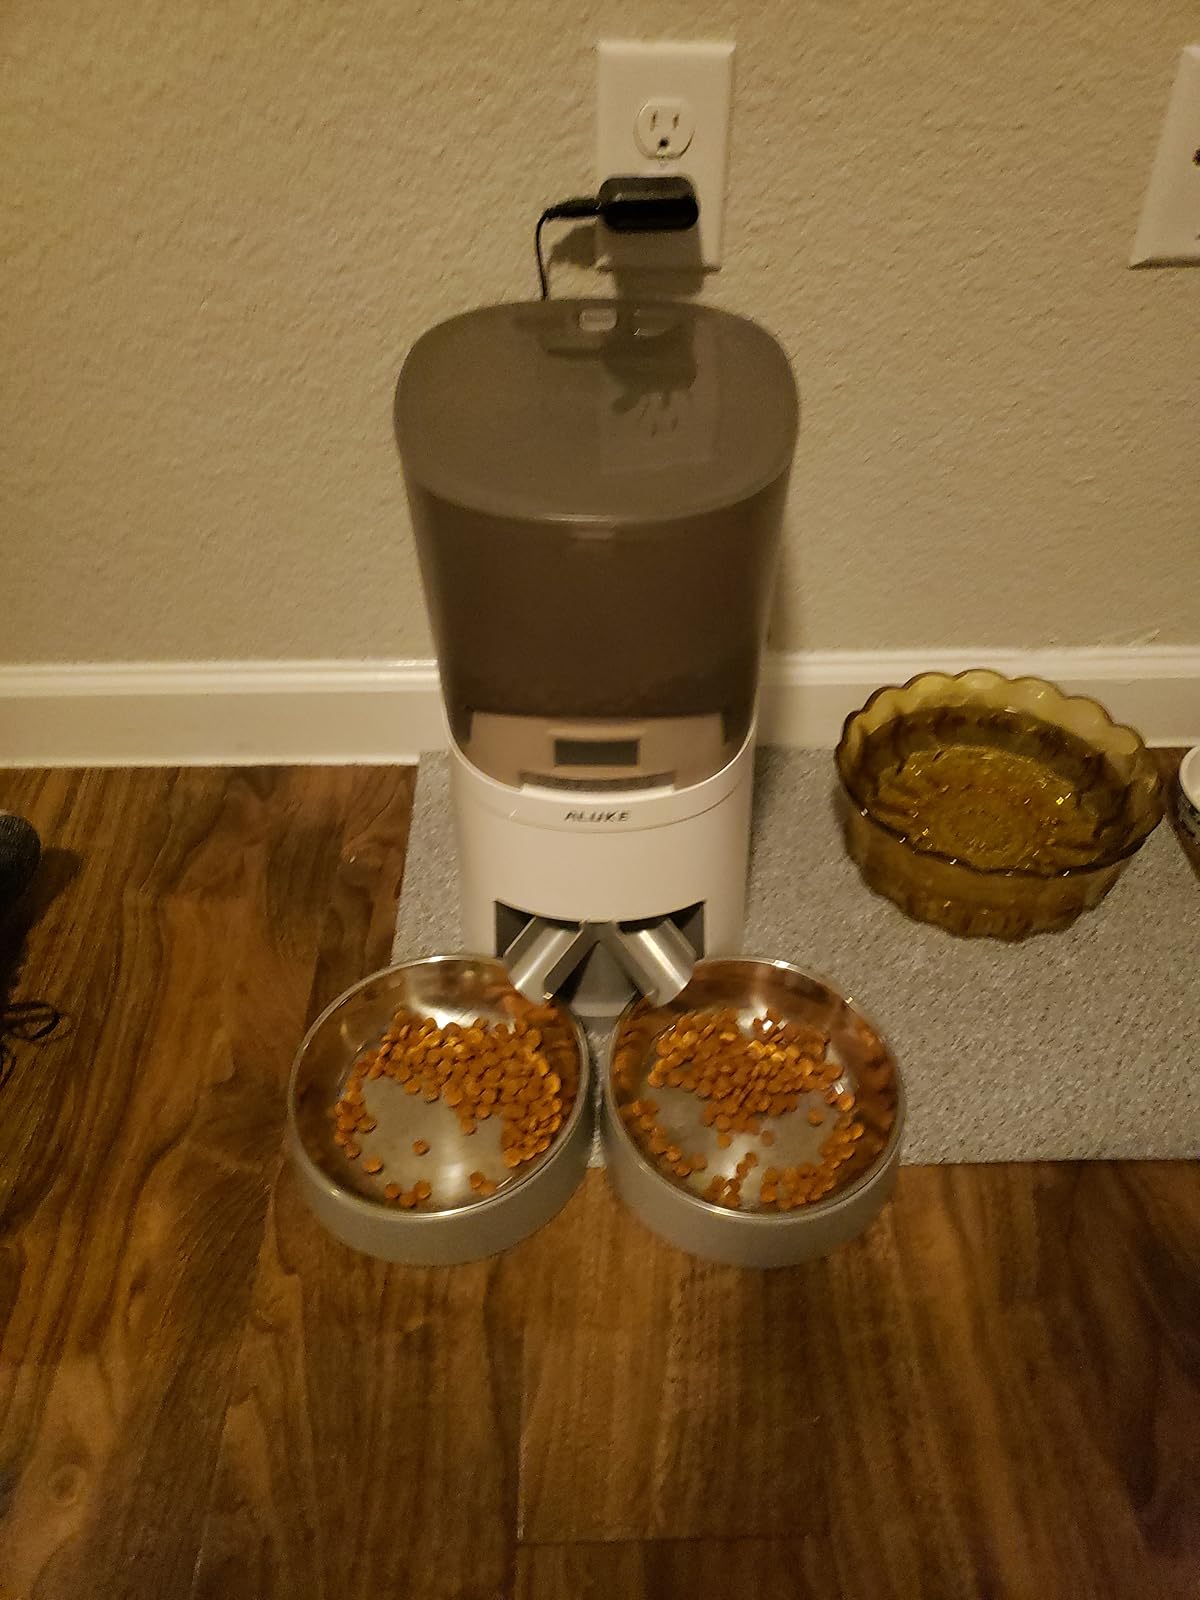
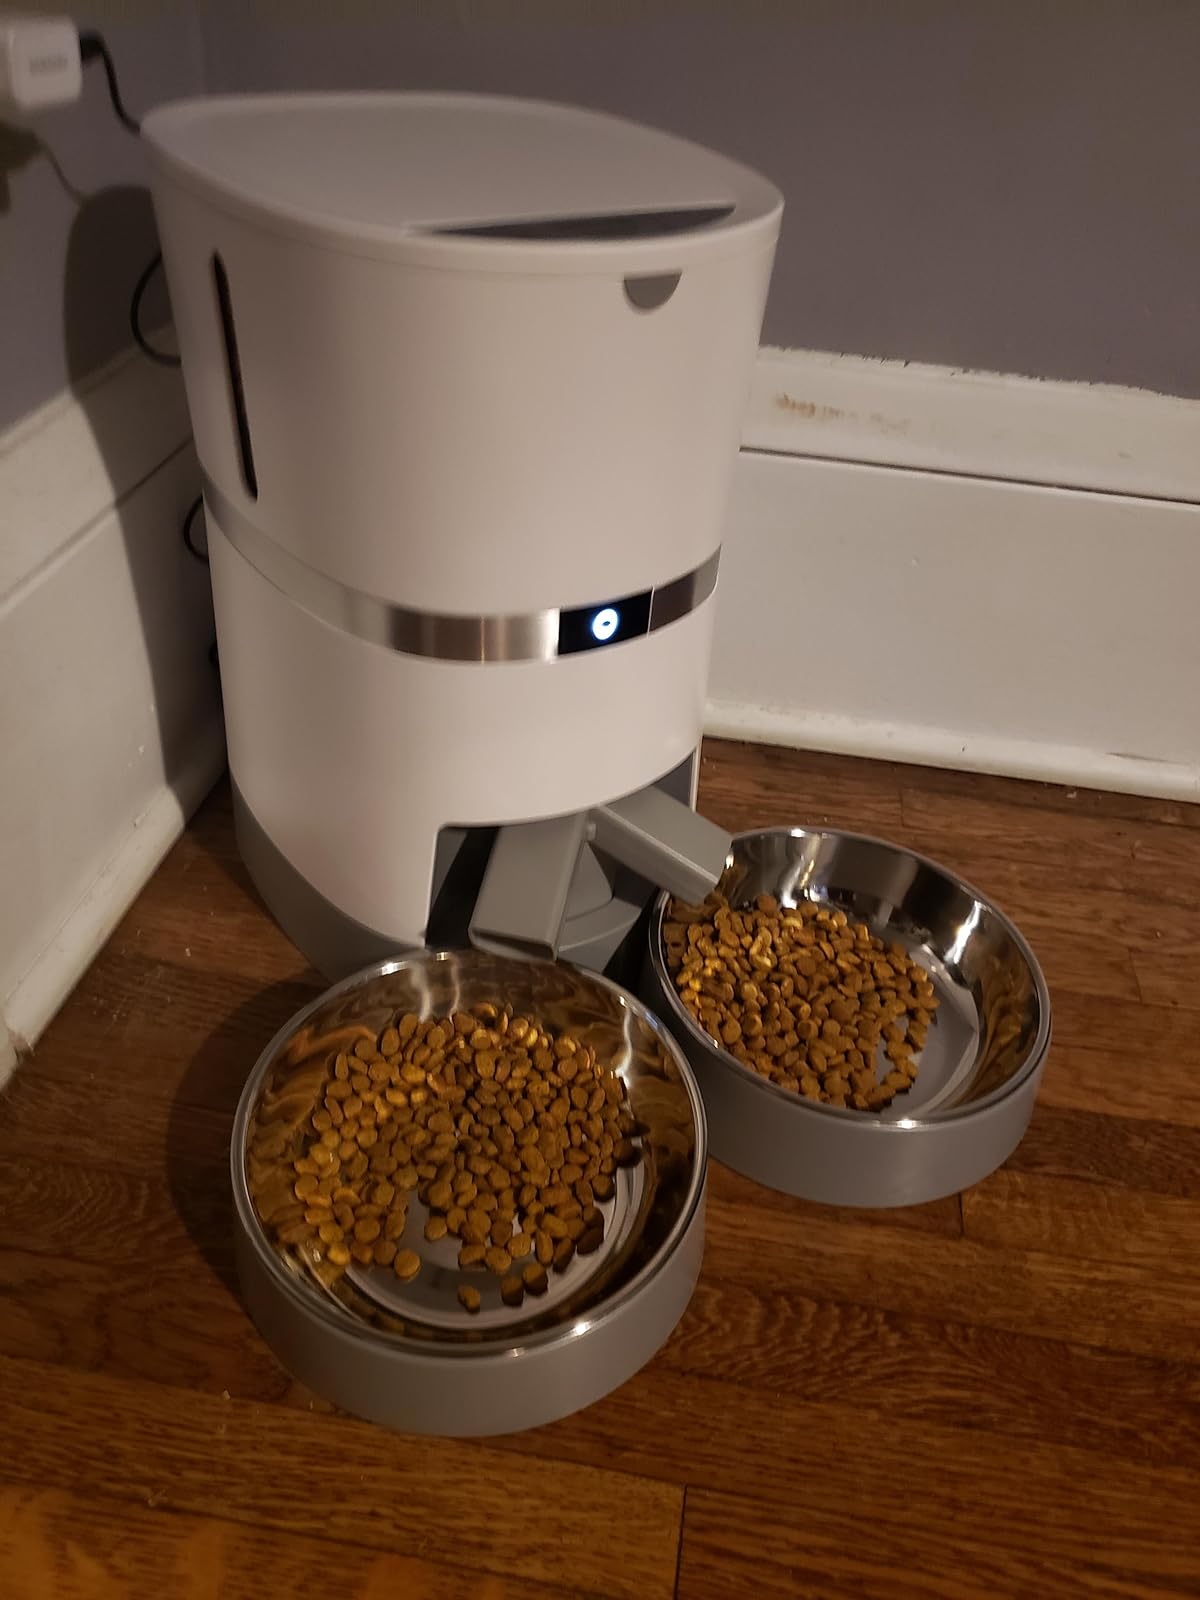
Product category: items_feeder
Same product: no